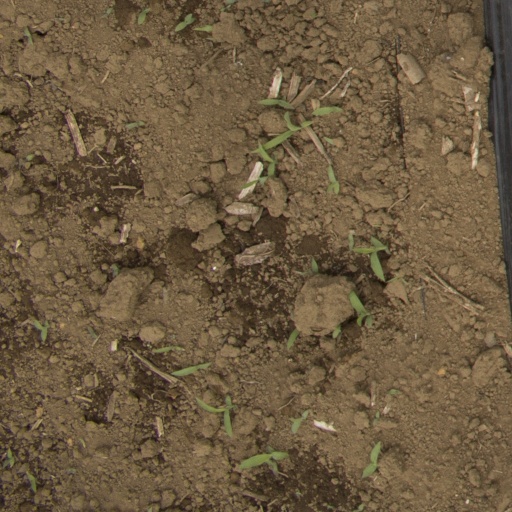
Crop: Jerusalem artichoke